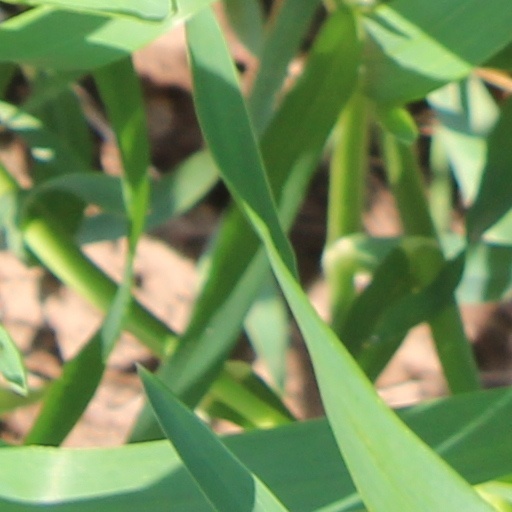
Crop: wheat